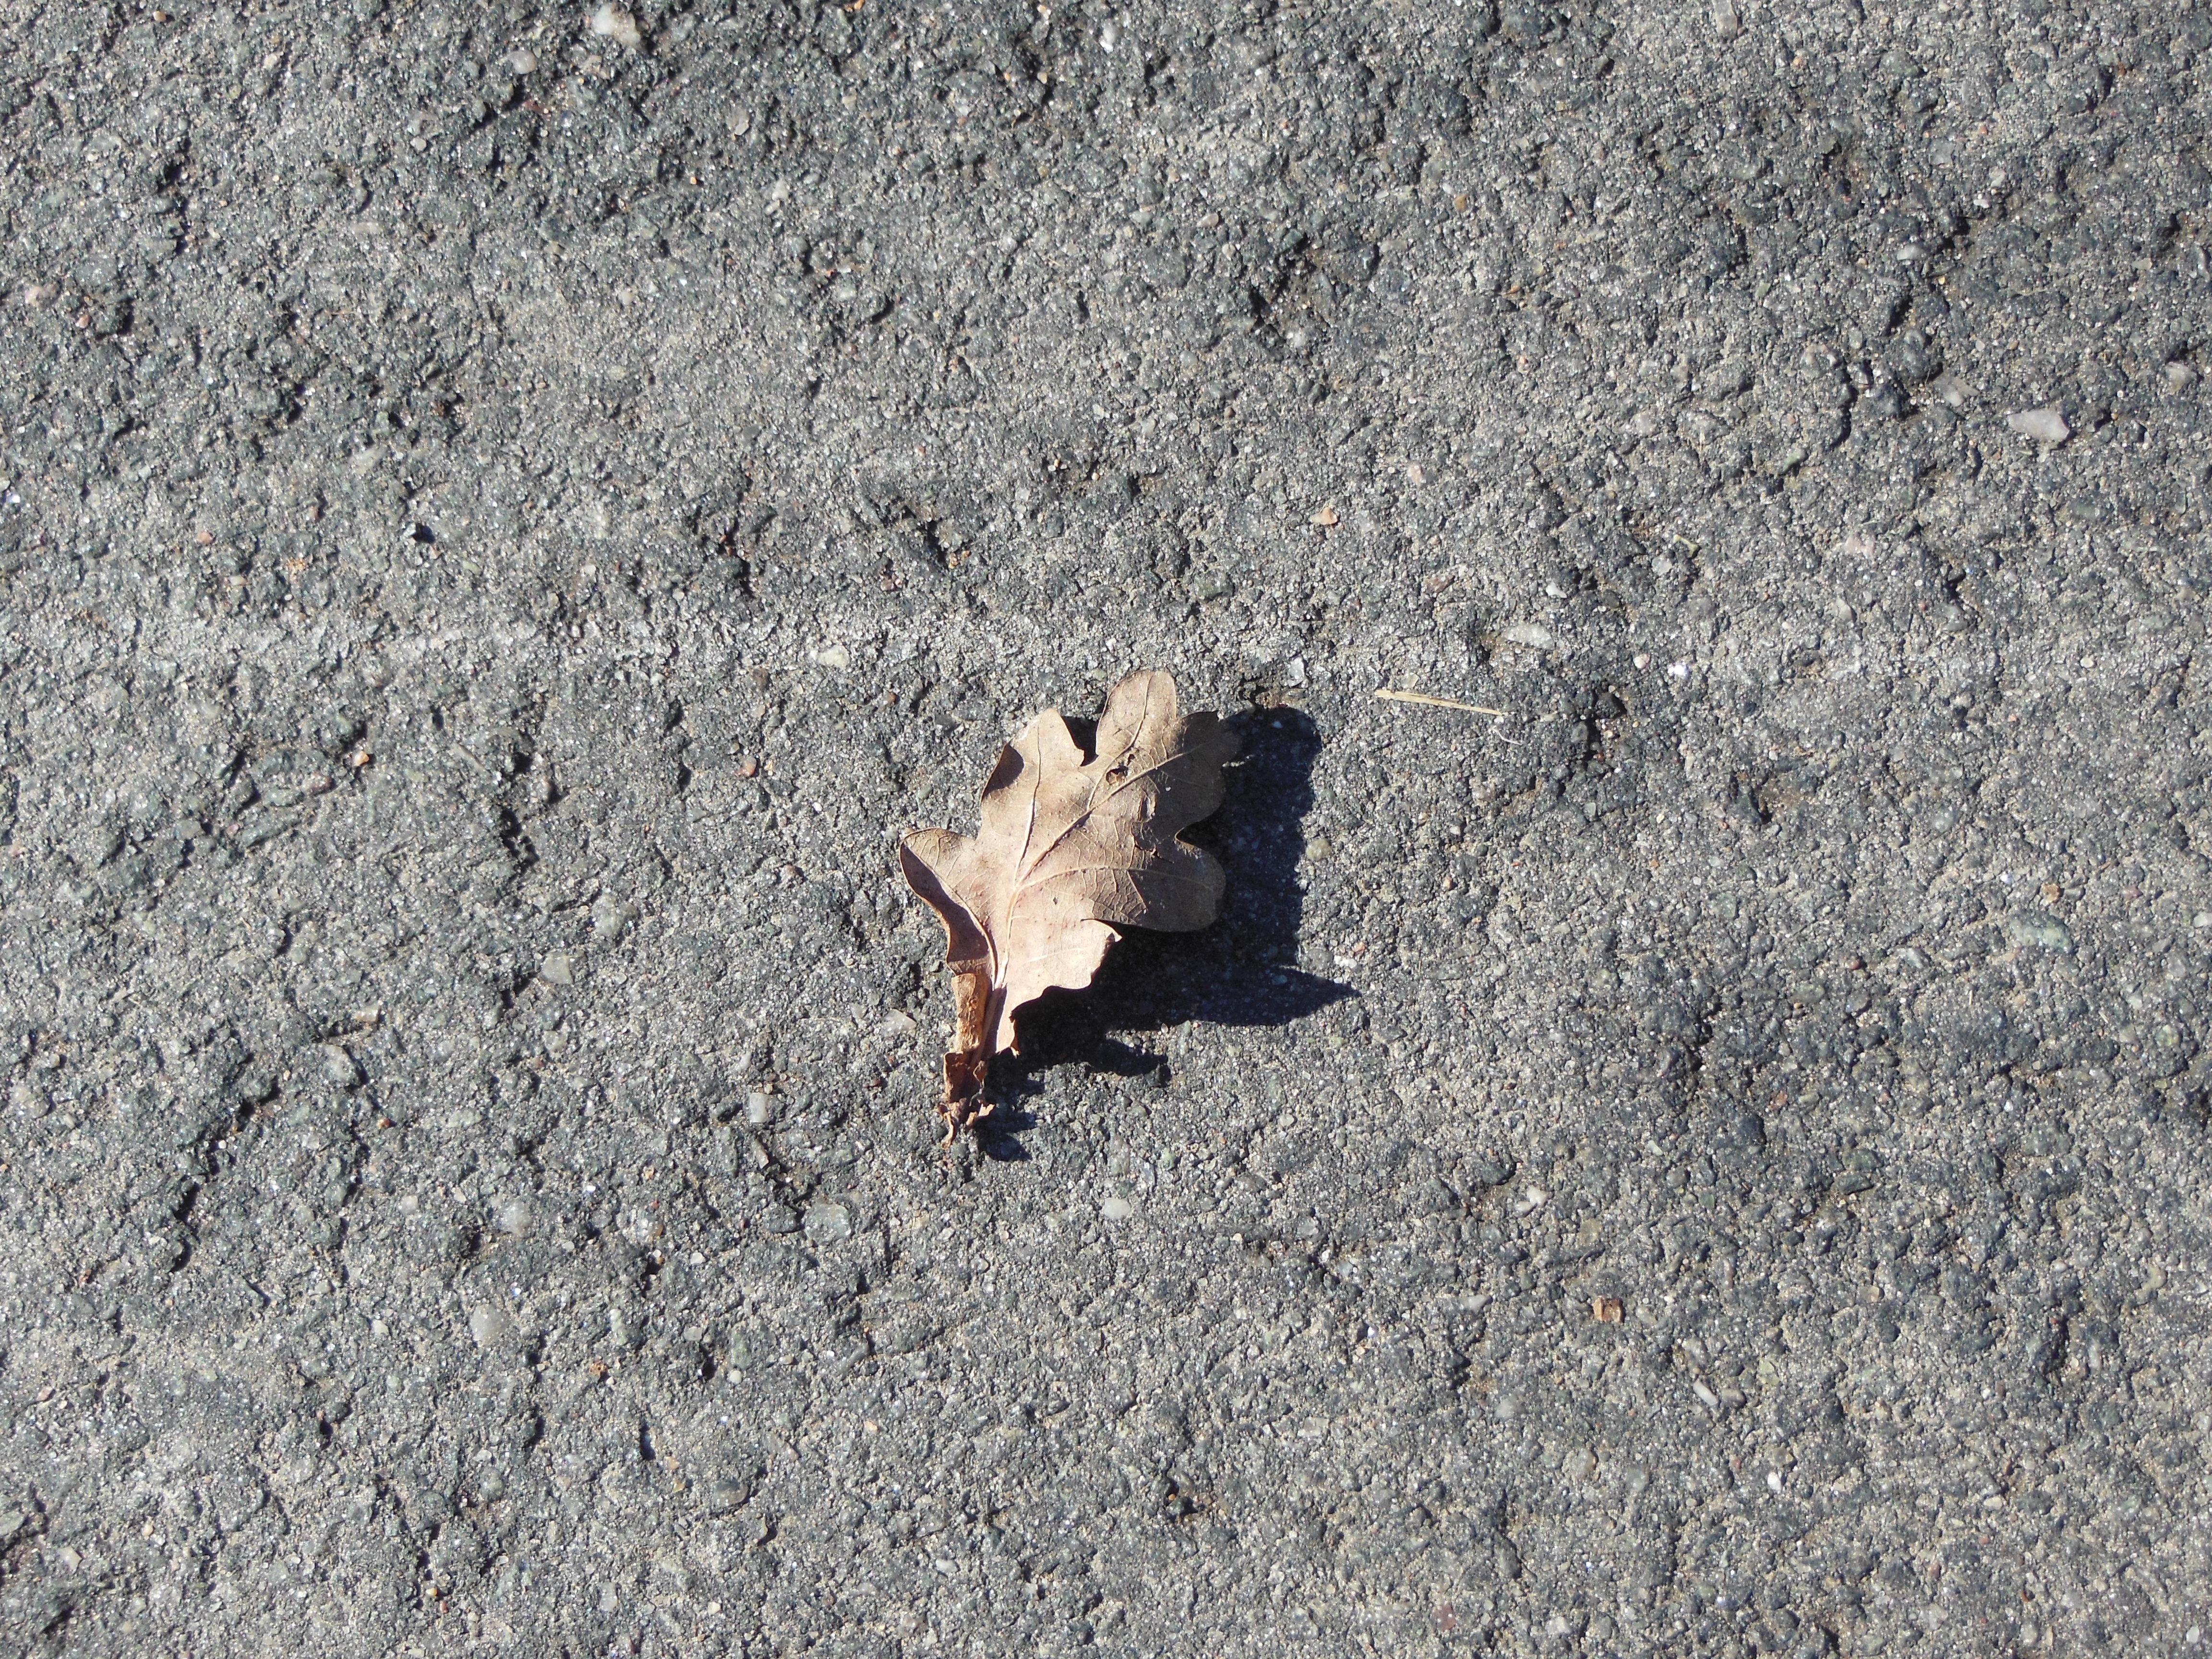
sand, leaf, stone, asphalt, wildlife, foliage, insect, brown, soil, flora, fauna, withered, fallen